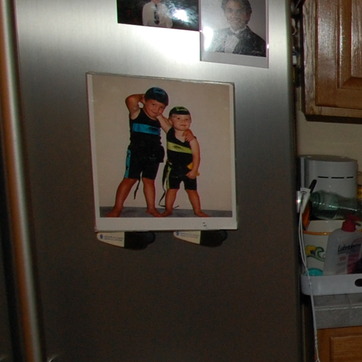
Material: paper